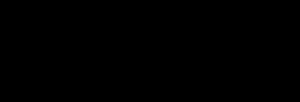
Le système d'atterrissage aux instruments ou ILS est un moyen de radio-navigation utilisé pour l'approche de précision d'aéronefs en régime de vol aux instruments. La procédure correspondante est appelée approche ILS.